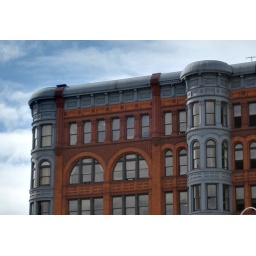
A colorful building around Pioneer Square, near where I worked for the summer.